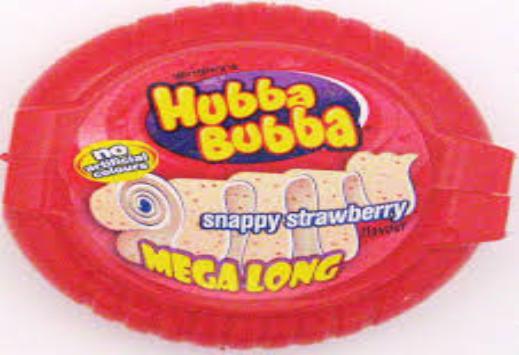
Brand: Hubba Bubba
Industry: Food